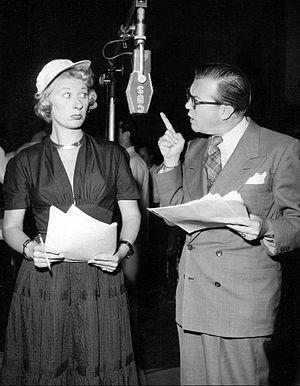
Joseph Kearns est un acteur américain.